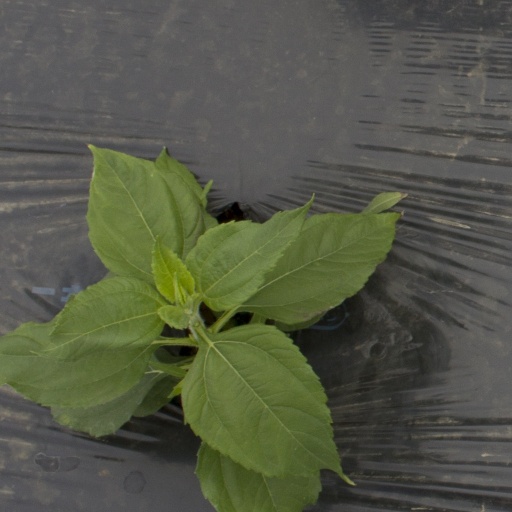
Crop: Jerusalem artichoke